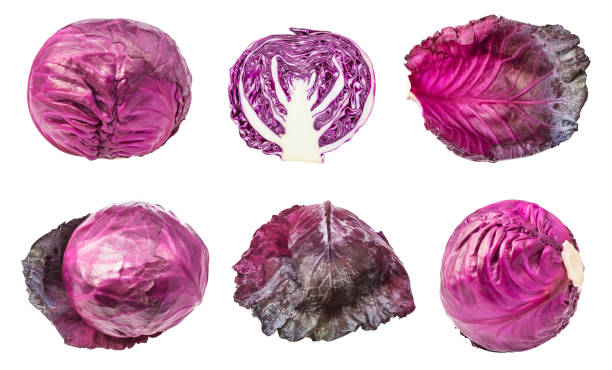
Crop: unknown
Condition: cabbage